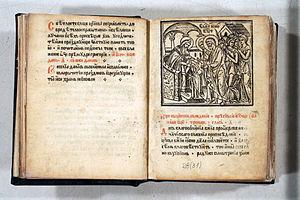
Jakov Krajkov ou Jakov de Kamena Reka, est un imprimeur actif vers 1564–72 dans la République de Venise.